USS Liberty incident

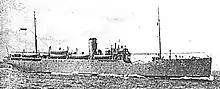
An auxiliary ship of the Egyptian Navy

Several books and the BBC documentary "USS Liberty: Dead in the Water" argued that "Liberty" was attacked in order to prevent the U.S. from knowing about the forthcoming attack in the Golan Heights, which would violate a cease-fire to which Israel's government had agreed. However, Syria did not accept the cease fire until 9 June, after the attack on "Liberty". Russian author Joseph Daichman, in his book "History of the Mossad", states Israel was justified in attacking the "Liberty". Israel knew that American radio signals were intercepted by the Soviet Union and that the Soviets would certainly inform Egypt of the fact that, by moving troops to the Golan Heights, Israel had left the Egyptian border undefended.